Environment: real
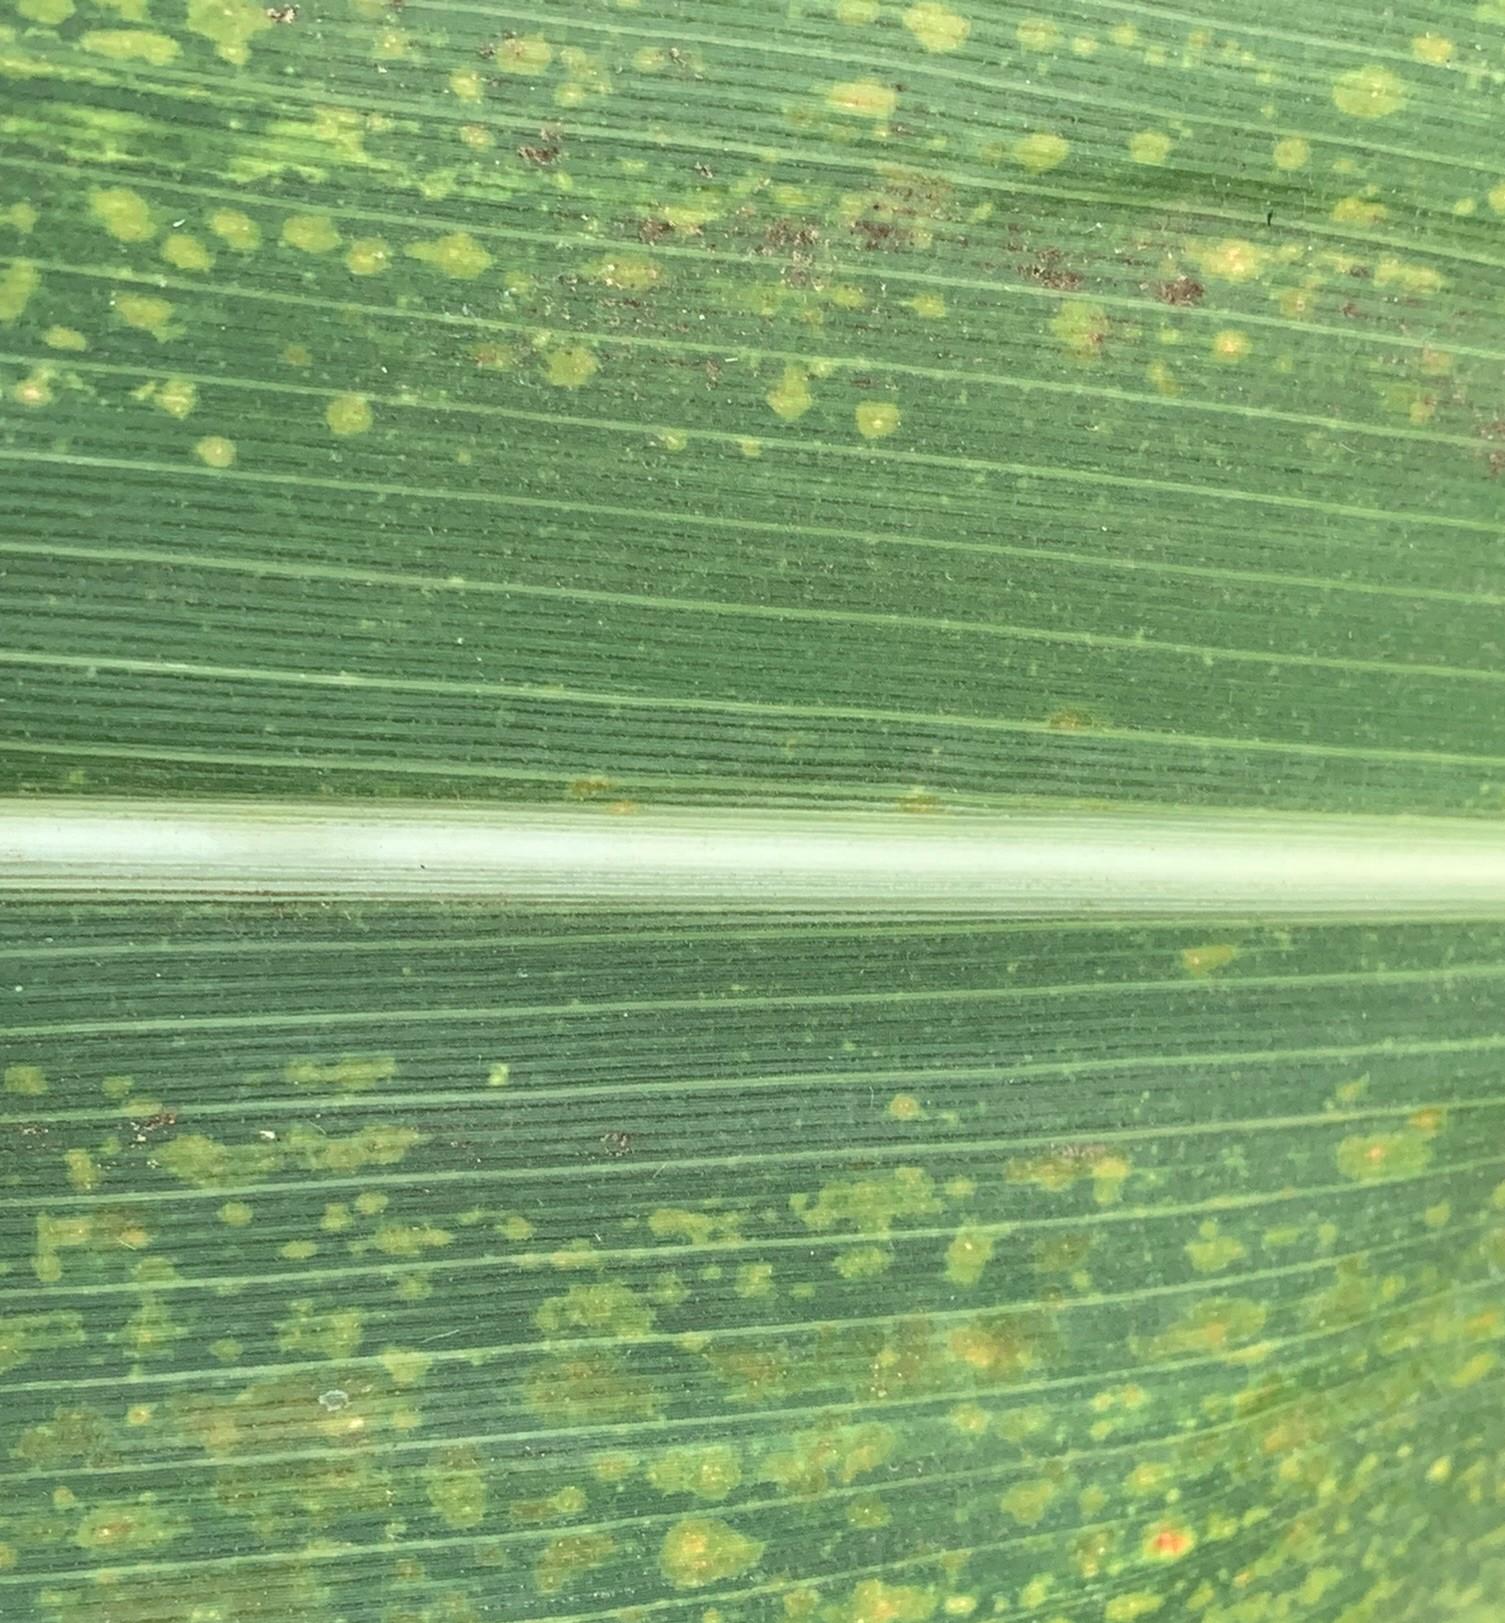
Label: lethal_necrosis